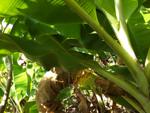
Label: segatoka